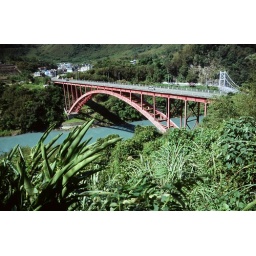
A bridge along the northern cross-island highway in Taiwan.